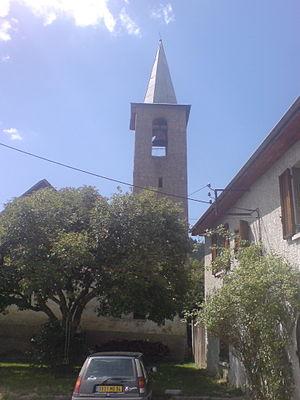
Clocher
Montclar est une commune française, située dans le département des Alpes-de-Haute-Provence en région Provence-Alpes-Côte d'Azur.